Mt. Zion Church and Cemetery (Elkhorn, Tennessee)

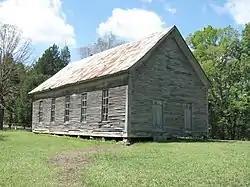

Mt. Zion Church and Cemetery (United Baptist Church) is a historic church building near Elkhorn, Henry County, Tennessee, United States. It was built sometime between 1872 and 1899, most likely in 1893, and added to the National Register of Historic Places in 1974. It is the only surviving building in the "Old 23rd District" of Henry County, an extinct community since 1944.